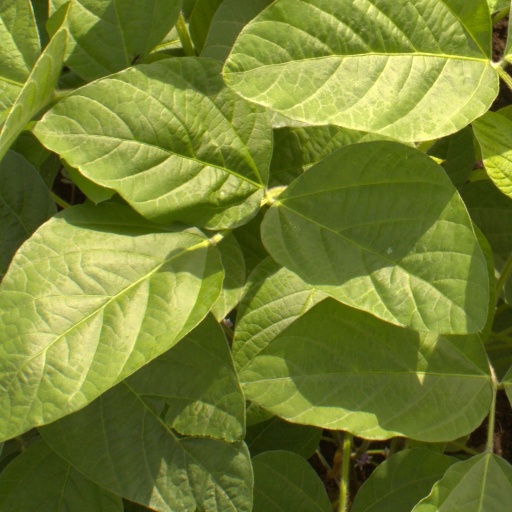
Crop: soybean